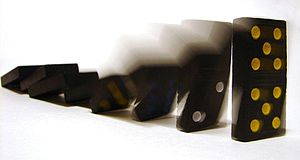
Kædereaktion
En kædereaktion
En kædereaktion er en serie hændelser der sker efter hinanden, fordi en hændelse har skabt de direkte betingelser for den næste reaktion.